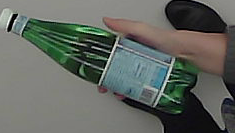
Product: sanpellegrino_water